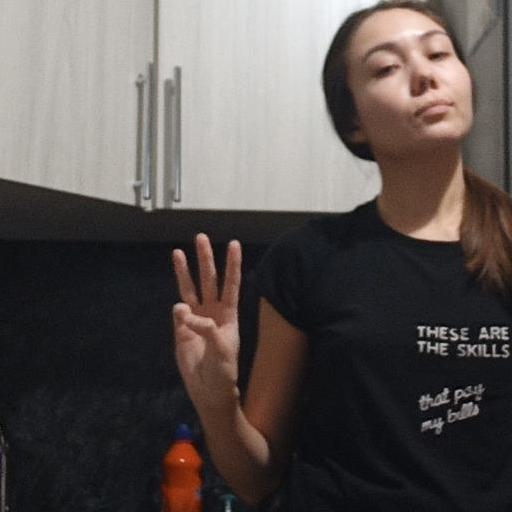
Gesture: three